Comic Fiesta

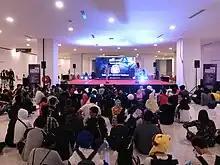
Comic Fiesta Mini Johor 2018

Comic Fiesta also organises two small CF-like events specialized for ACG enthusiasts in the north and south of Peninsular Malaysia, namely Comic Fiesta Mini Penang (stylized as CF Mini Penang) and Comic Fiesta Mini Johor (stylized as CF Mini JB, since 2018).